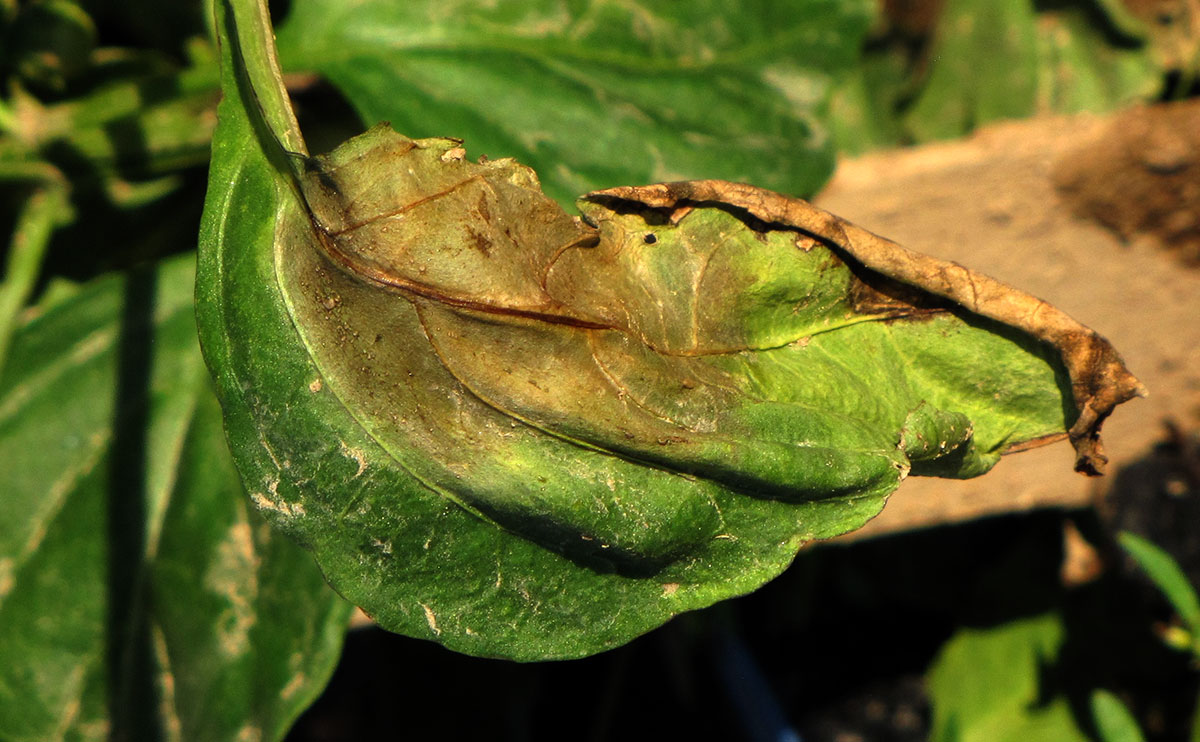
Labels: Bell_pepper leaf spot